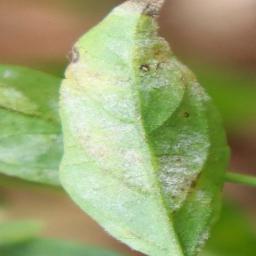
Label: powdery mildew